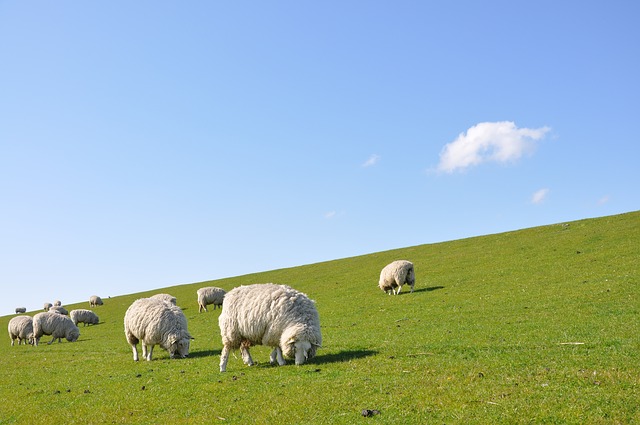
Label: pecora